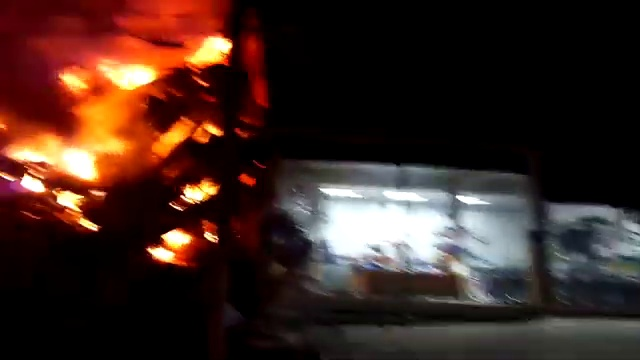
Fire: yes
Smoke: no